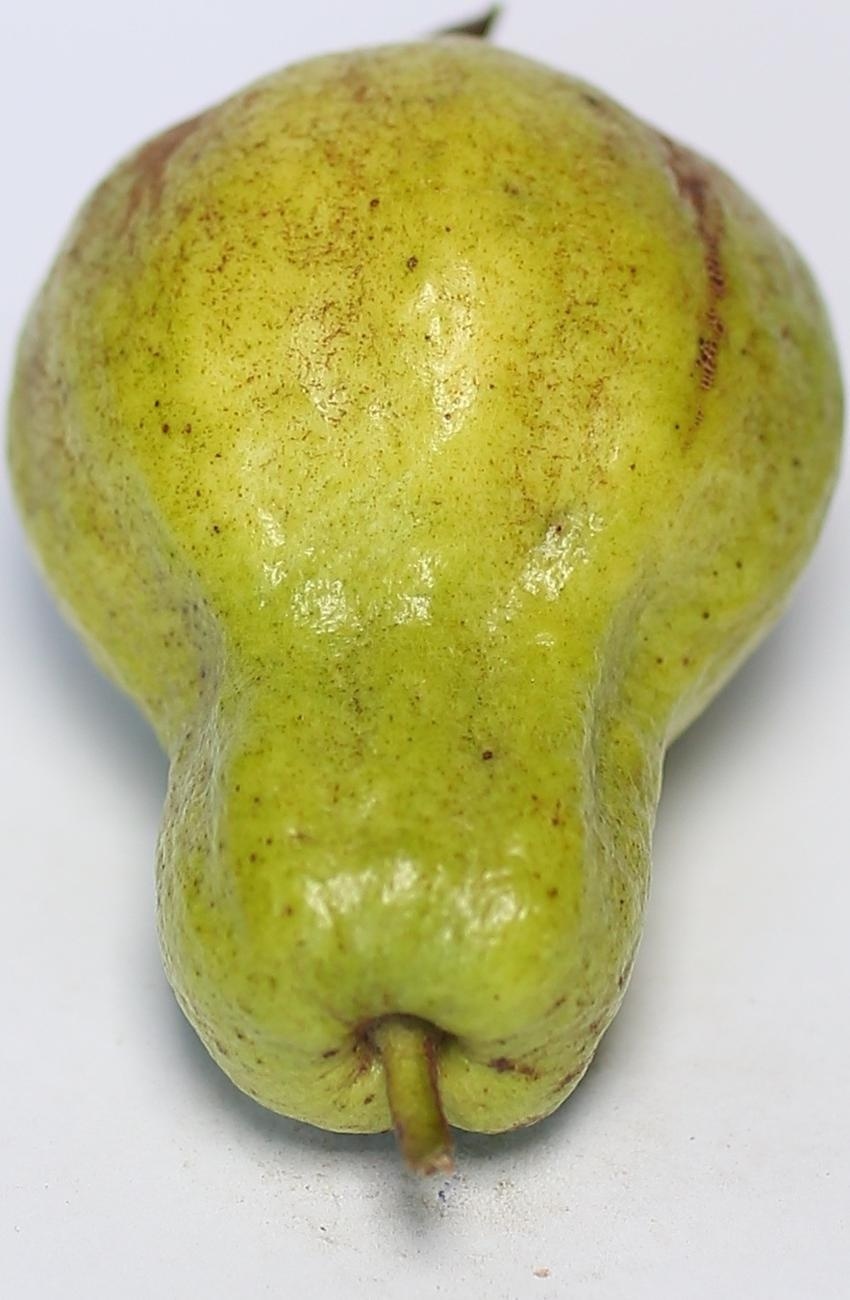
Maturity: mature-green
Variety: local-sindhi